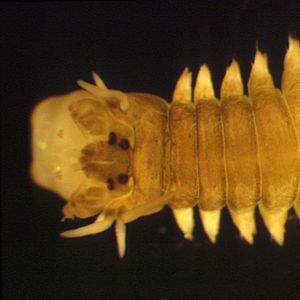
Ver marin
Patrick Gillet, né à Soisy-sous-Montmorency, est océanographe, professeur des universités, homme de sciences et de lettres, romancier et poète français.